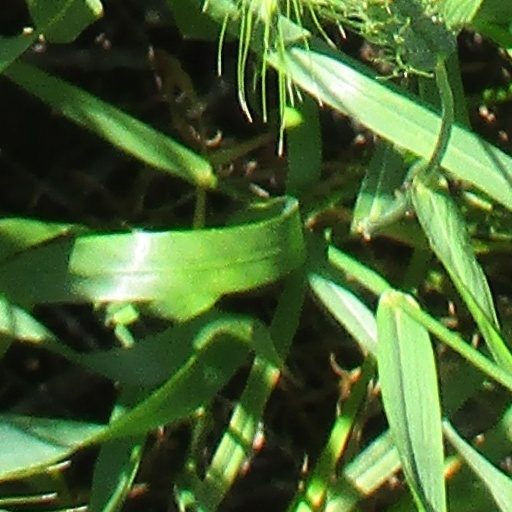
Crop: wheat